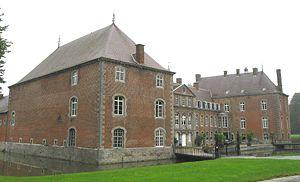
Franc-Waret est une section de la commune belge de Fernelmont située en Région wallonne dans la province de Namur.